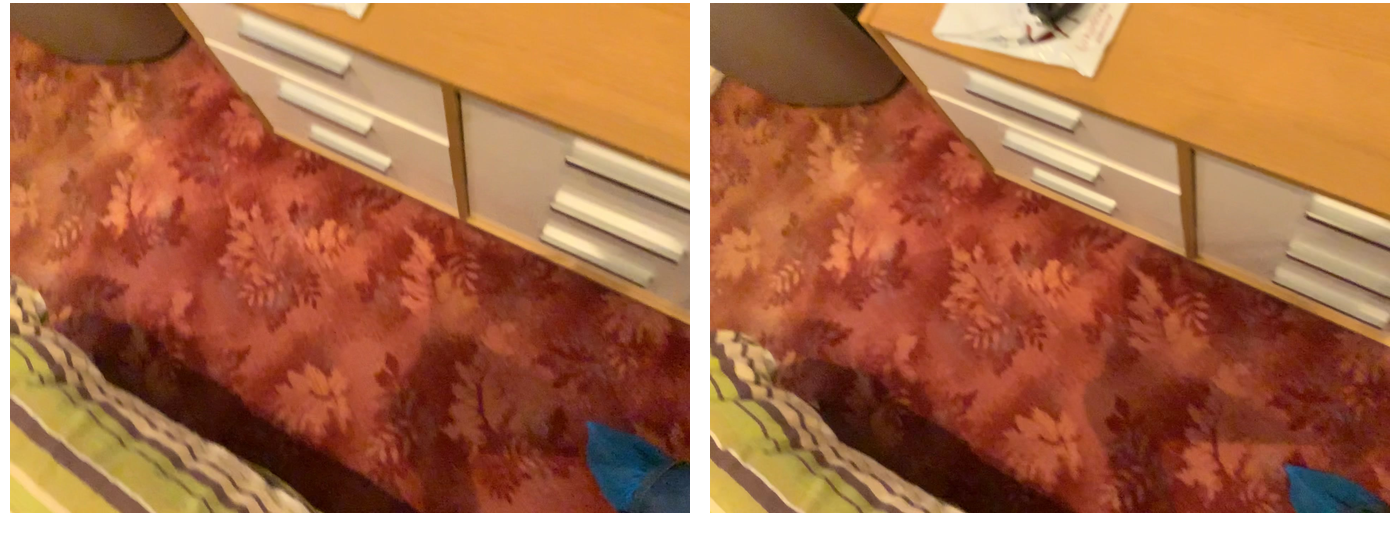Task instruction: Open the dresser / chest of drawers.
Answer: {"task_instruction": "Open the dresser / chest of drawers.", "nodes": ["knob1", "knob2", "knob3", "knob4", "knob5", "knob6", "dresser / chest of drawers"], "edges": [{"functional_relationship": "openorclose", "object1": "knob1", "object2": "dresser / chest of drawers", "spatial_relations": ["in_front_of", "close"], "is_touching": true}, {"functional_relationship": "openorclose", "object1": "knob2", "object2": "dresser / chest of drawers", "spatial_relations": ["in_front_of", "close"], "is_touching": true}, {"functional_relationship": "openorclose", "object1": "knob3", "object2": "dresser / chest of drawers", "spatial_relations": ["in_front_of", "close"], "is_touching": true}, {"functional_relationship": "openorclose", "object1": "knob4", "object2": "dresser / chest of drawers", "spatial_relations": ["in_front_of", "close"], "is_touching": true}, {"functional_relationship": "openorclose", "object1": "knob5", "object2": "dresser / chest of drawers", "spatial_relations": ["in_front_of", "close"], "is_touching": true}, {"functional_relationship": "openorclose", "object1": "knob6", "object2": "dresser / chest of drawers", "spatial_relations": ["in_front_of", "close"], "is_touching": true}], "action_type": "pull", "function_type": "open_close_control"}